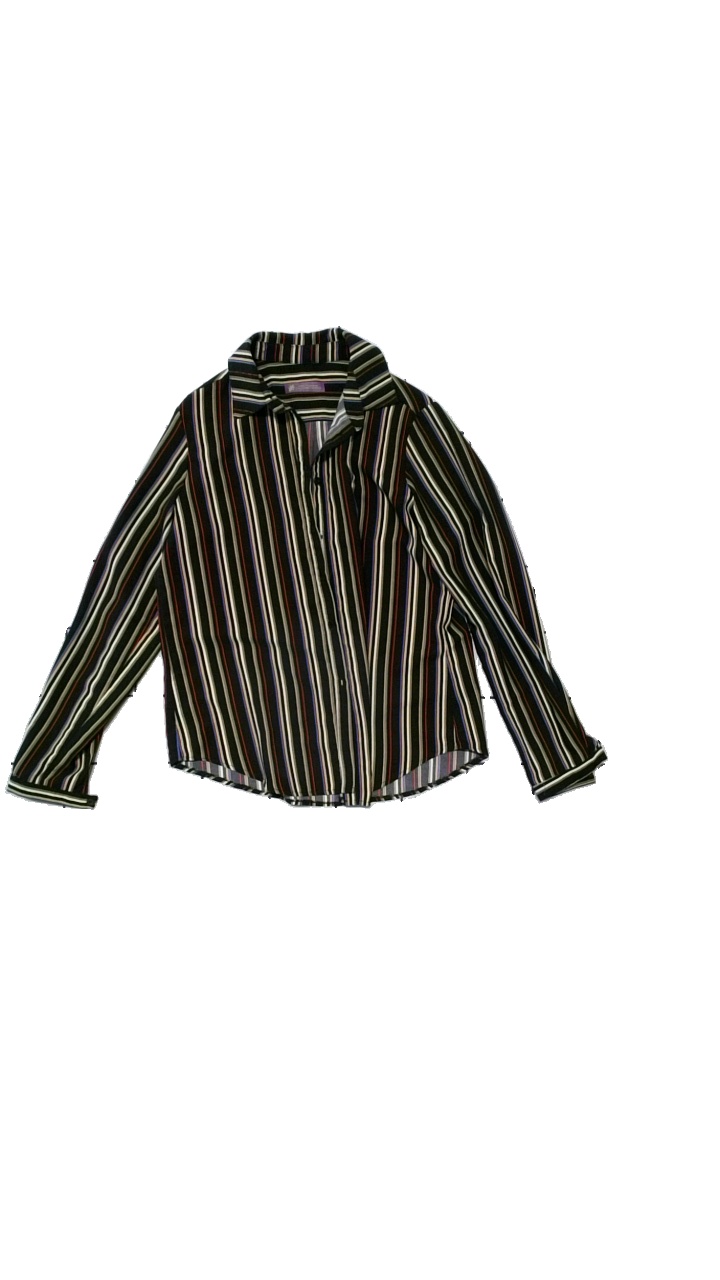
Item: Blouse (Ladies)
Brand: Tais Esclusive Collexione Francesi
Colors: Black, Red, Multicolor
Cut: Regular
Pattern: Striped
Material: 100% polyester
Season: All
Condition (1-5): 3
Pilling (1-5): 5
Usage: Reuse
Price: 50-100